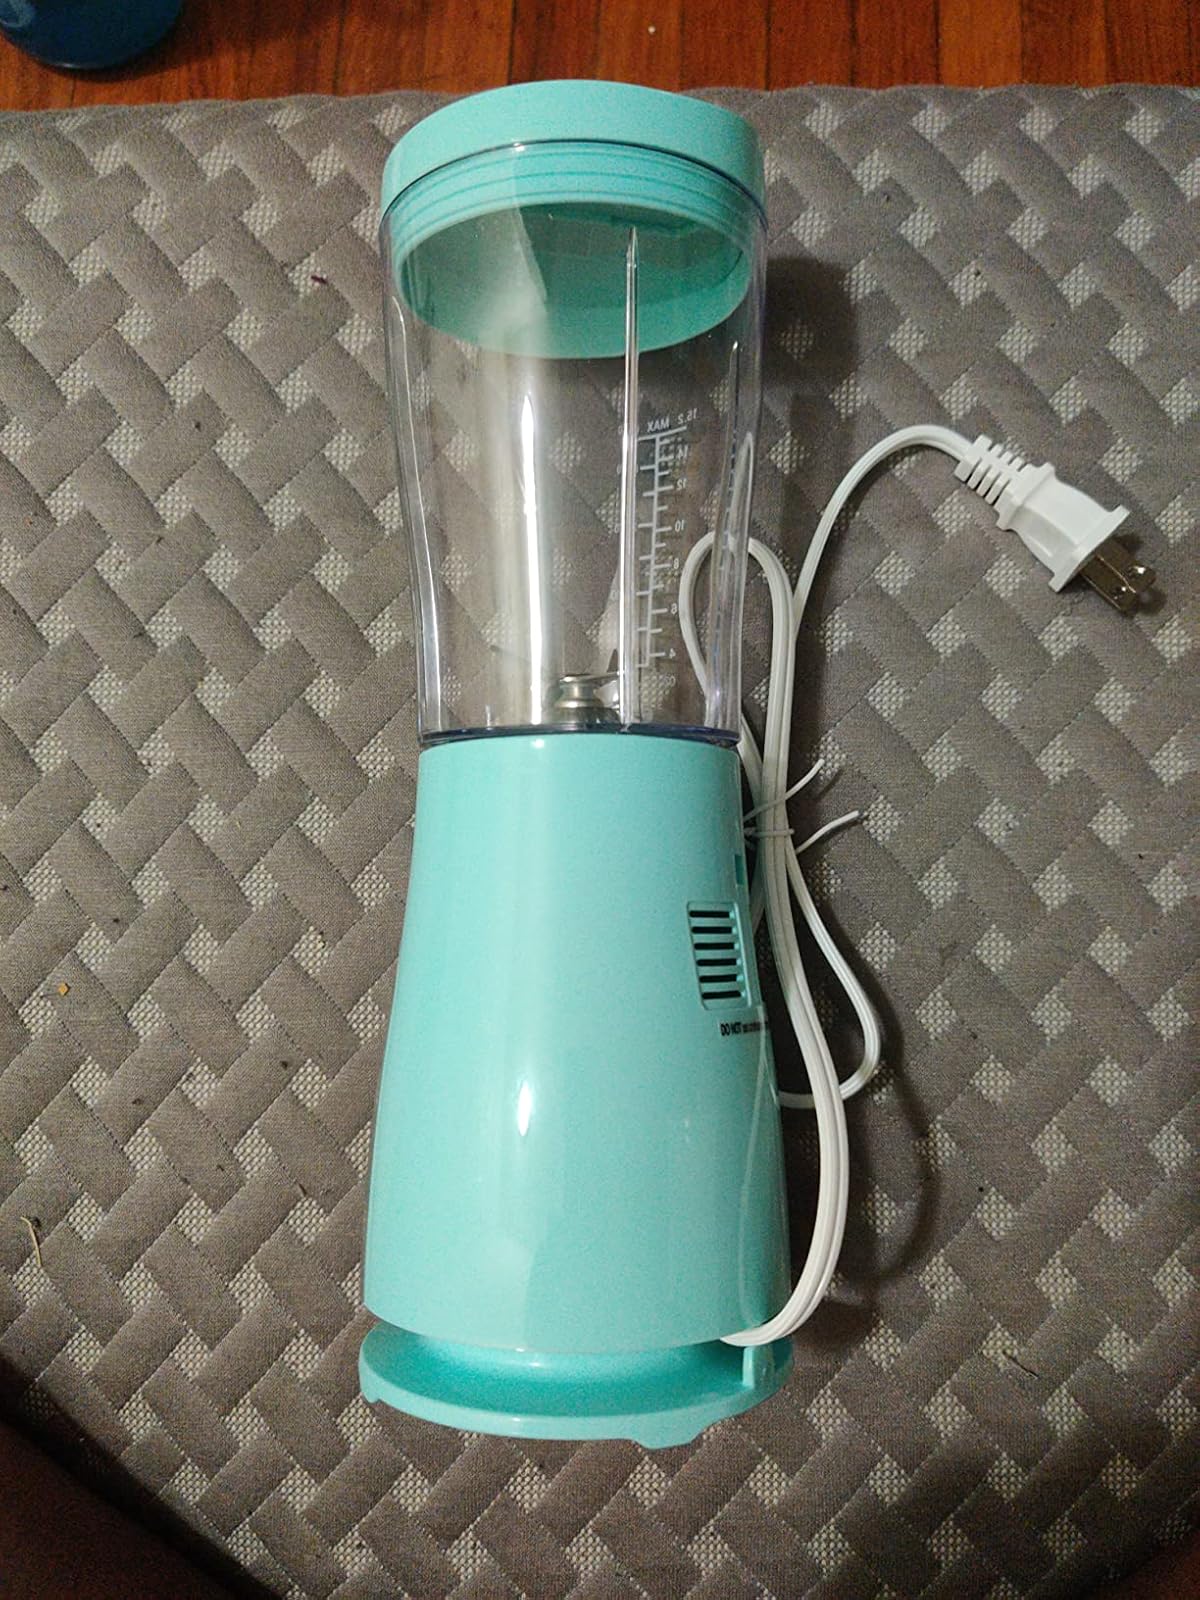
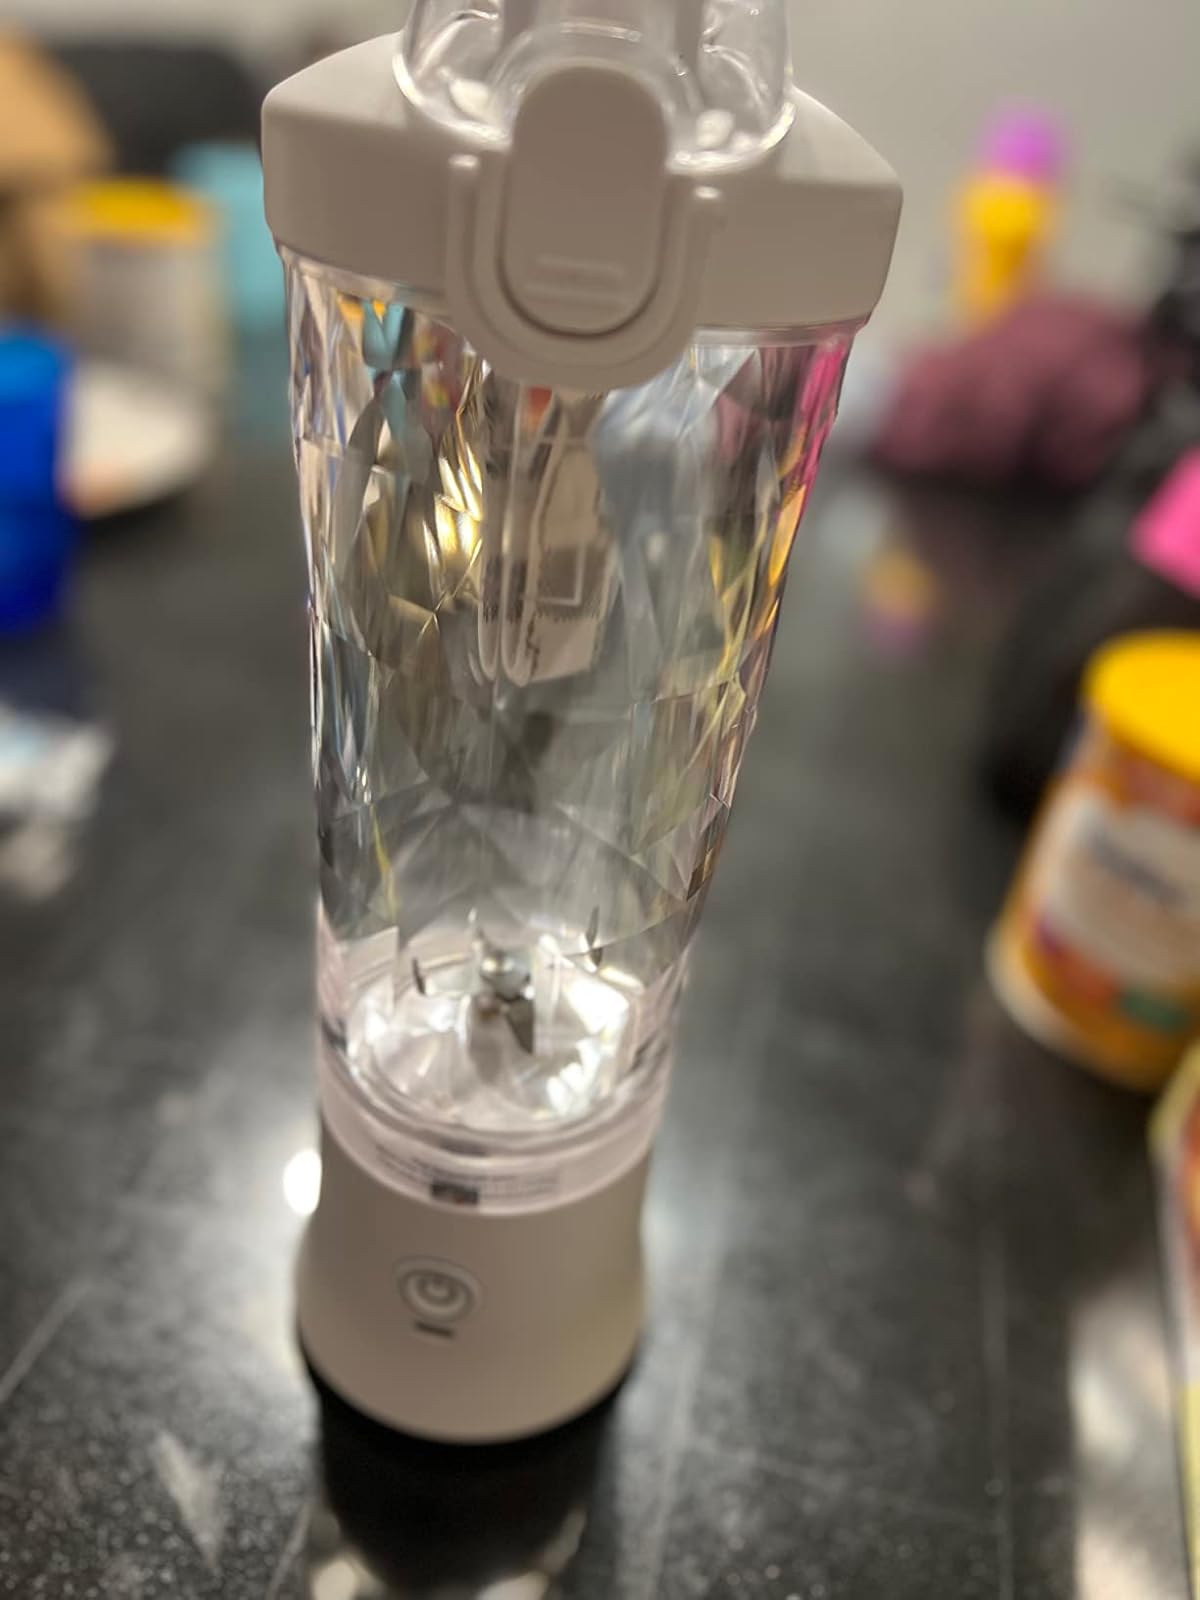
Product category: items_blender
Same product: no